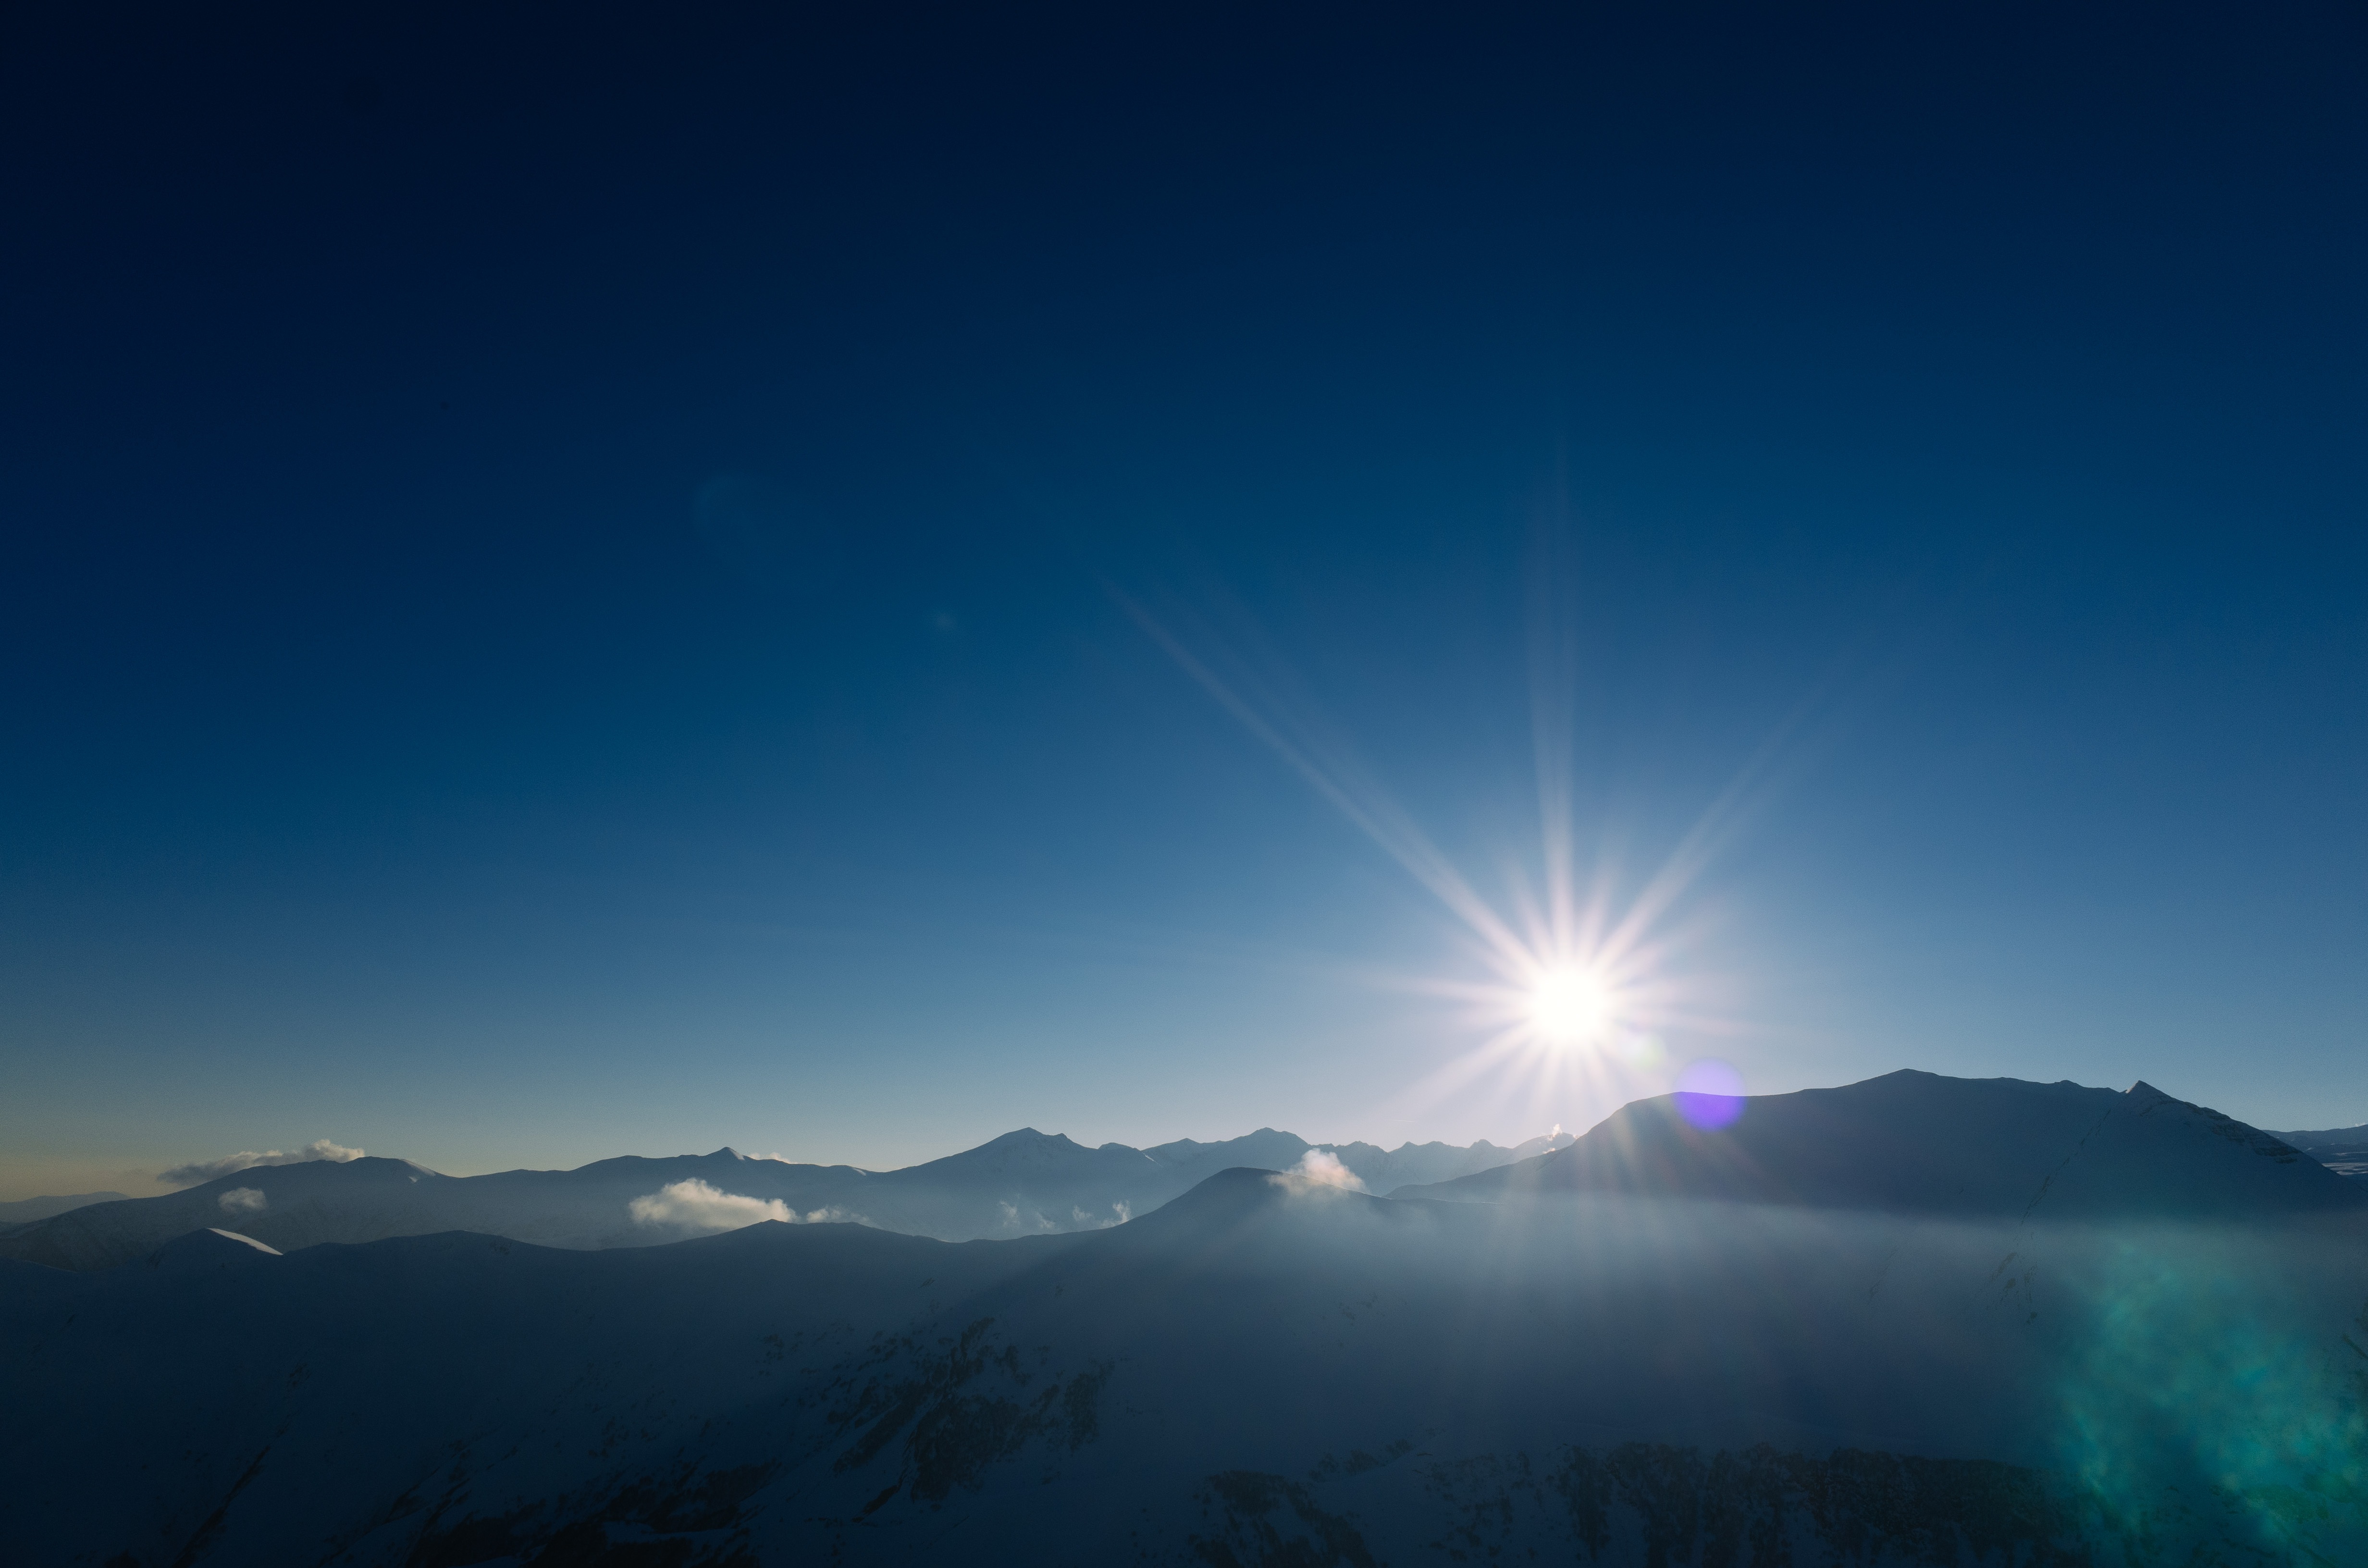
landscape, nature, outdoor, horizon, mountain, snow, cold, winter, sky, sun, sunrise, sunlight, morning, dawn, atmosphere, peak, mountain range, environment, scenic, scenery, blue, freedom, summit, mountains, atmospheric phenomenon, mountainous landforms